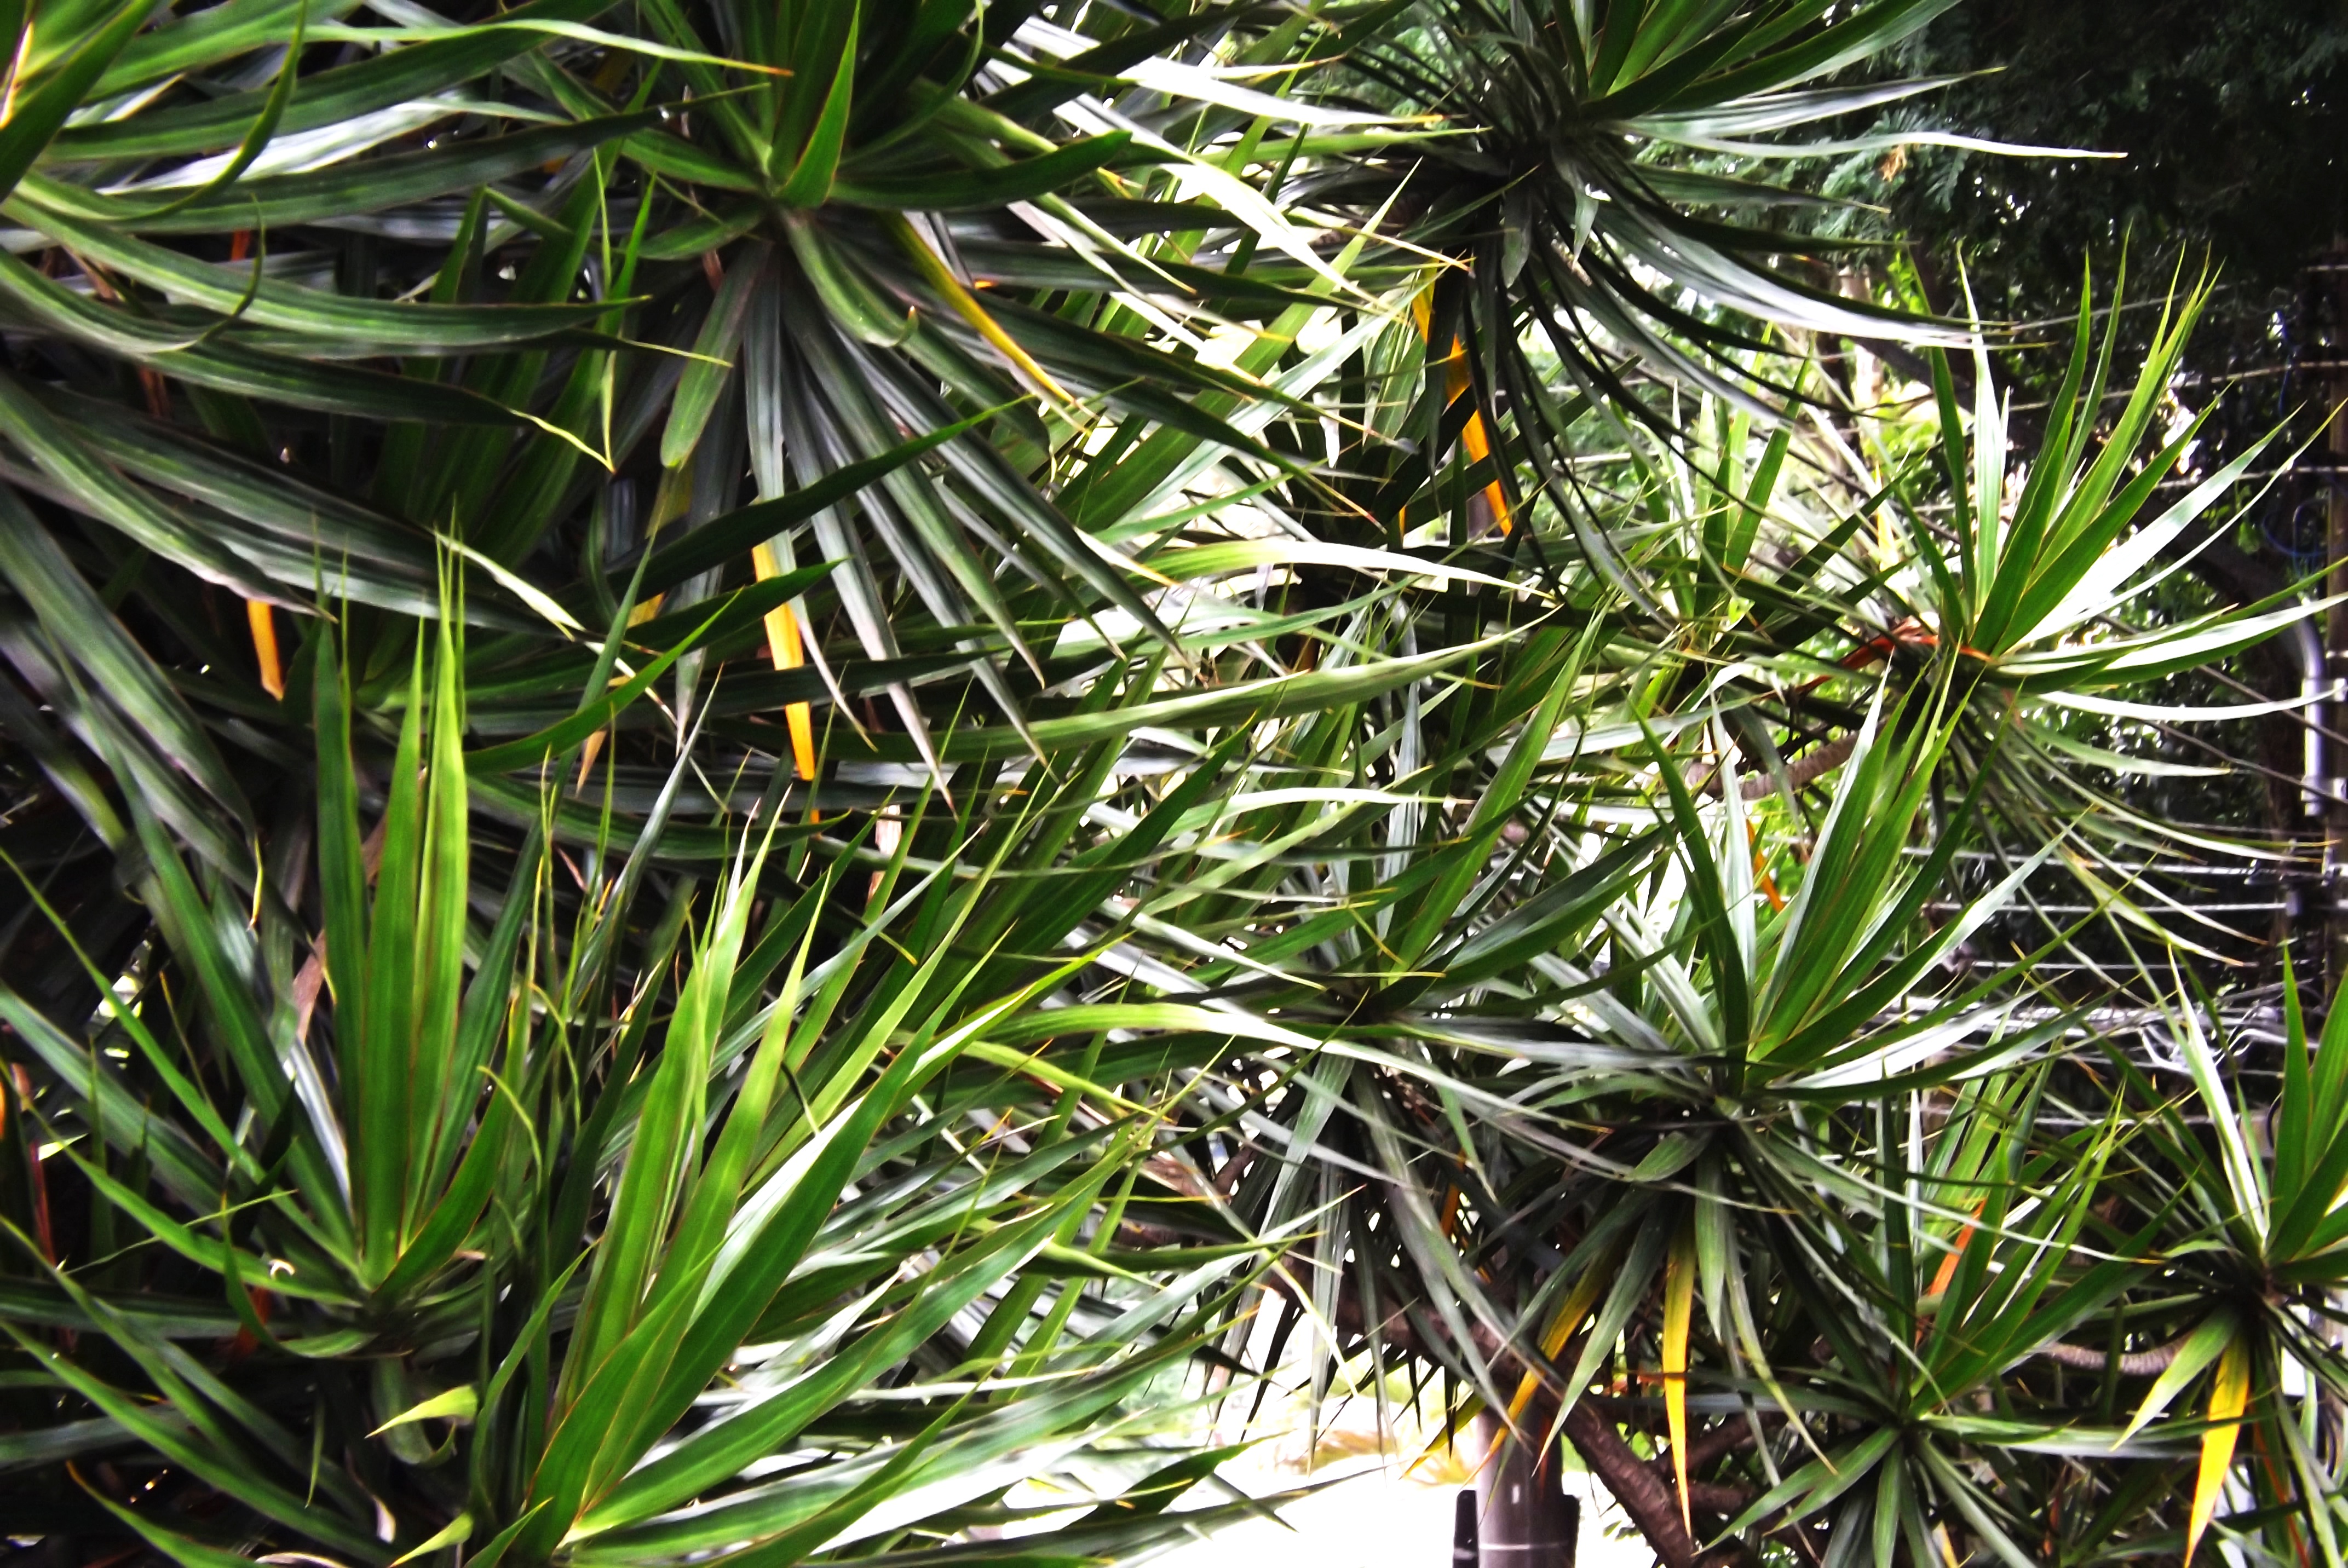
tree, branch, plant, leaf, flower, jungle, evergreen, botany, garden, fir, flora, conifer, spruce, flowering plant, woody plant, land plant, arecales, palm family, saw palmetto